Guitar wiring

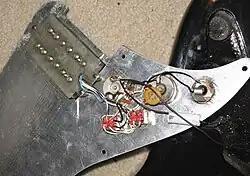
Underside of a 1981 Fender Lead I pickguard, showing the wiring.

Pickups convert the mechanical energy of a vibrating string to an electrical signal, allowing it to be amplified, processed and reproduced. Pickups vary greatly in construction, size, types of materials used, as well as various electrical properties, but are generally divided into two categories – single-coil and double-coil (also known as humbucker).